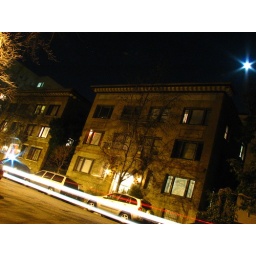
residental street and car driving by in downtown oakland, california